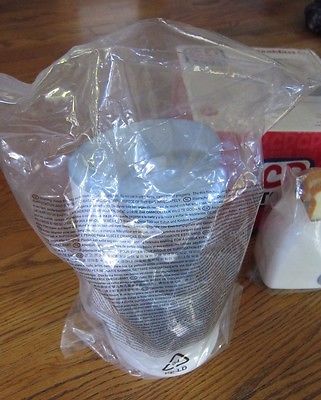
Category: toaster